Department of Materials, Imperial College London

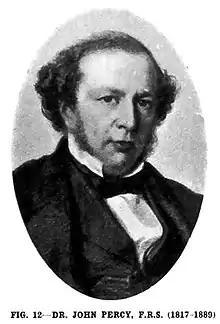
John Percy became the first head of the department in 1851

The department has a variety of labs and facilities in the Royal School of Mines and Bessemer buildings. These include the Harvey Flower Electron Microscopy Facility, the x-ray analysis lab, the thin film laboratory, surface analysis, the high temperature ceramics facilities (as part of the Centre for Advanced Structural Ceramics), and the near atmosphere x-ray photo-electron spectroscopy lab.